Imaro

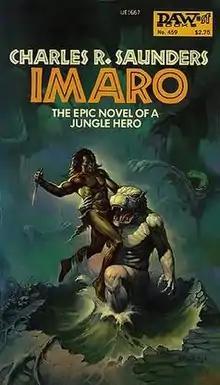
Cover of "Imaro 1981 Daw Books"

Imaro is a sword and sorcery novel written by Charles R. Saunders, and published by DAW Books in 1981. It may have been one of the first forays into the sword and sorcery genre by a black author. Saunders wrote and had published two more books in the series, "The Quest for Cush" in 1984 and "The Trail of Bohu" in 1985. In 2009, Saunders released "The Naama War", the fourth and last Imaro novel, through Lulu.